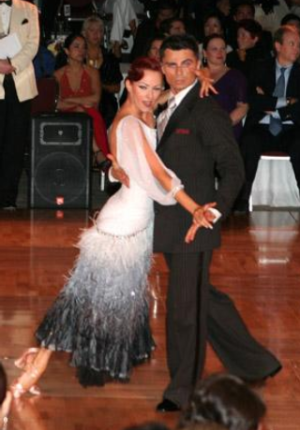
Le tango de salon est une danse de salon assez proche des origines argentines du tango. Elle résulte des influences européennes et américaines sur le style et l'exécution de la danse.